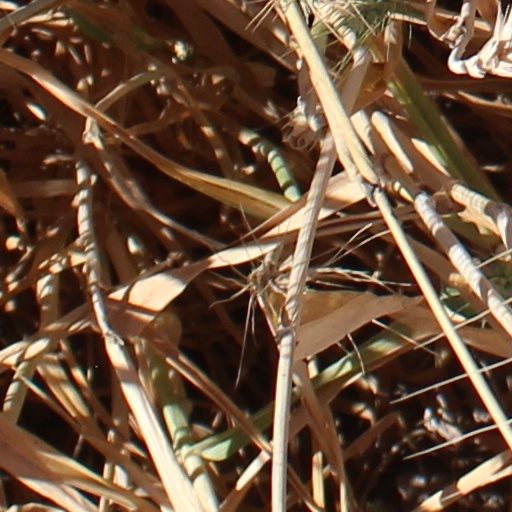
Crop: wheat